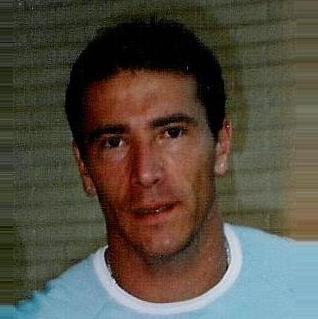
Age: 28